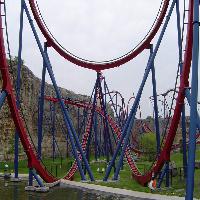
Weather: cloudy or overcast